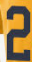
Number: 2